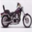
Label: motorcycle